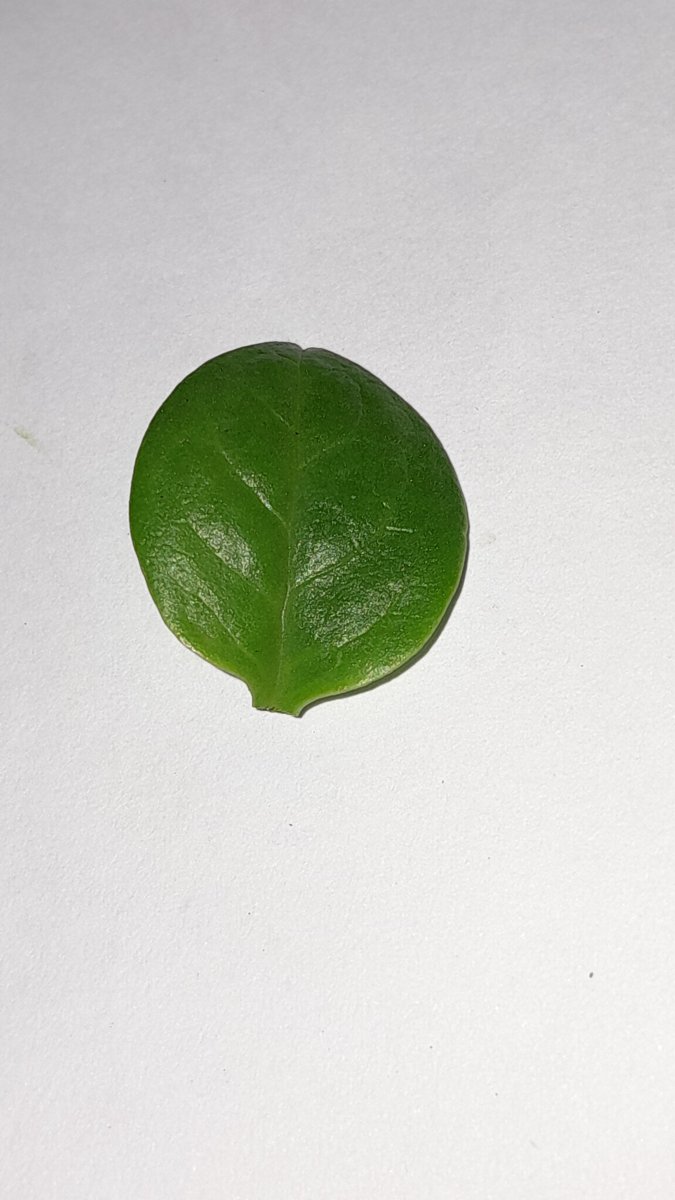
Label: Healthy-Leaf